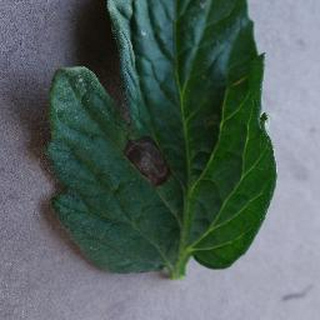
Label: tomato_early_blight